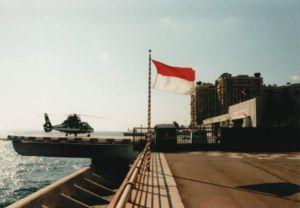
L’héliport de Monaco est un héliport, situé à Monaco, géré par la Direction de l'aviation civile du gouvernement princier.